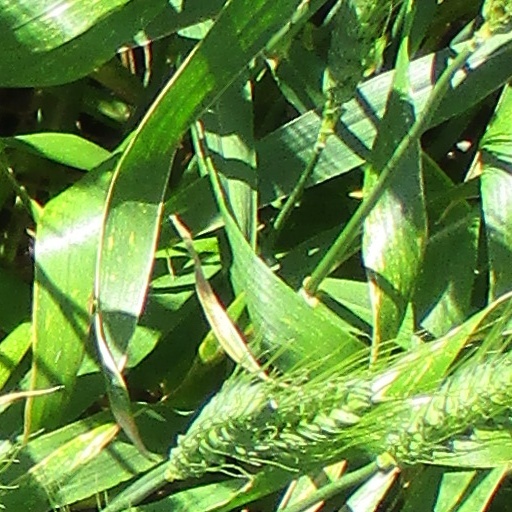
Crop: wheat